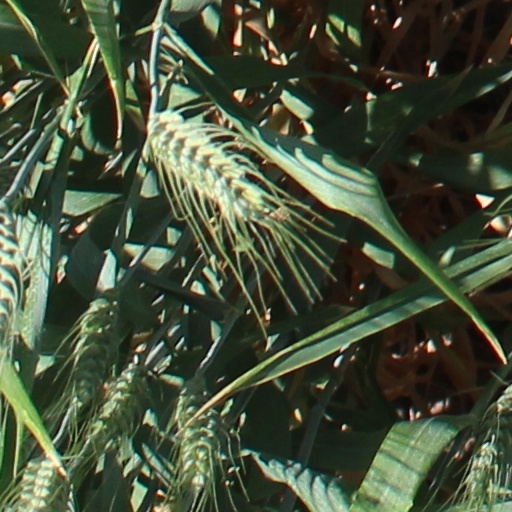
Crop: wheat